HP-IL

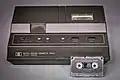
HP 82161A digital cassette drive

Several HP calculators were offered with HP-IL interfaces. In the HP-75C/D it was built in, in others such as the HP-71 and HP-41, plug in interface modules were available (such as the HP82160A for the HP-41). Popular uses for the HP-IL on the calculators included printing (using the HP 82162A thermal printer) and cassette file storage (through the HP 82161A digital cassette drive). For ease of use, the calculators supported automatic I/O address assignment ("AUTOIO"), where printer or mass storage commands are directed to the first available device of the appropriate type. Where multiple devices per type were present, a manual ("MANIO") assignment mode could be used.